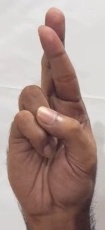
ASL sign: R